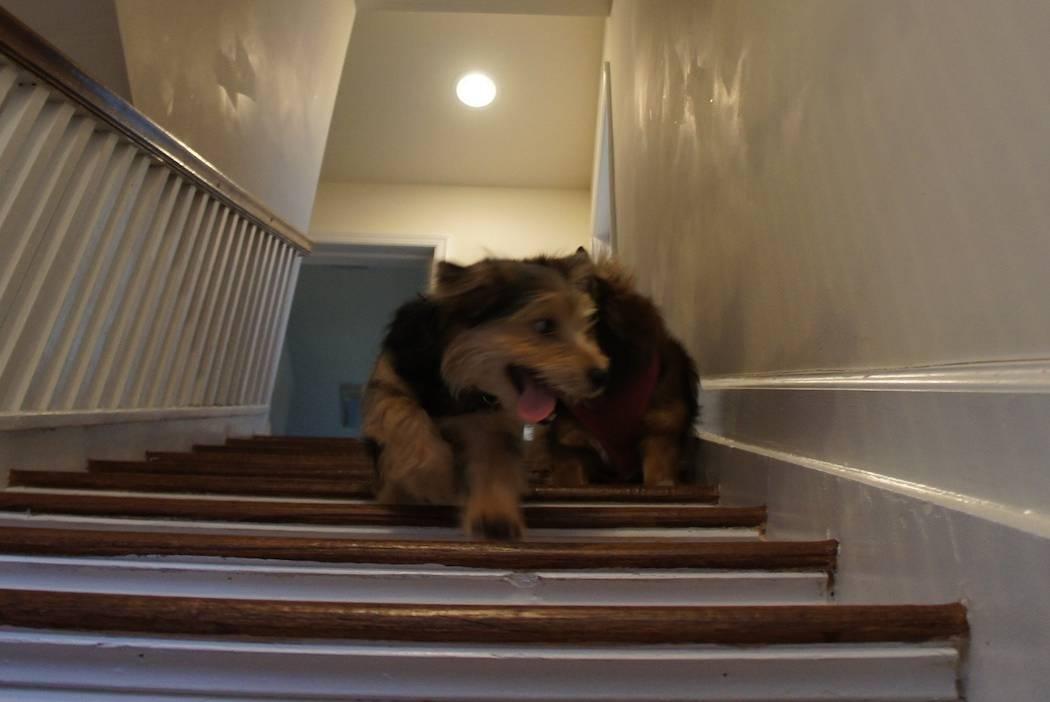
dog